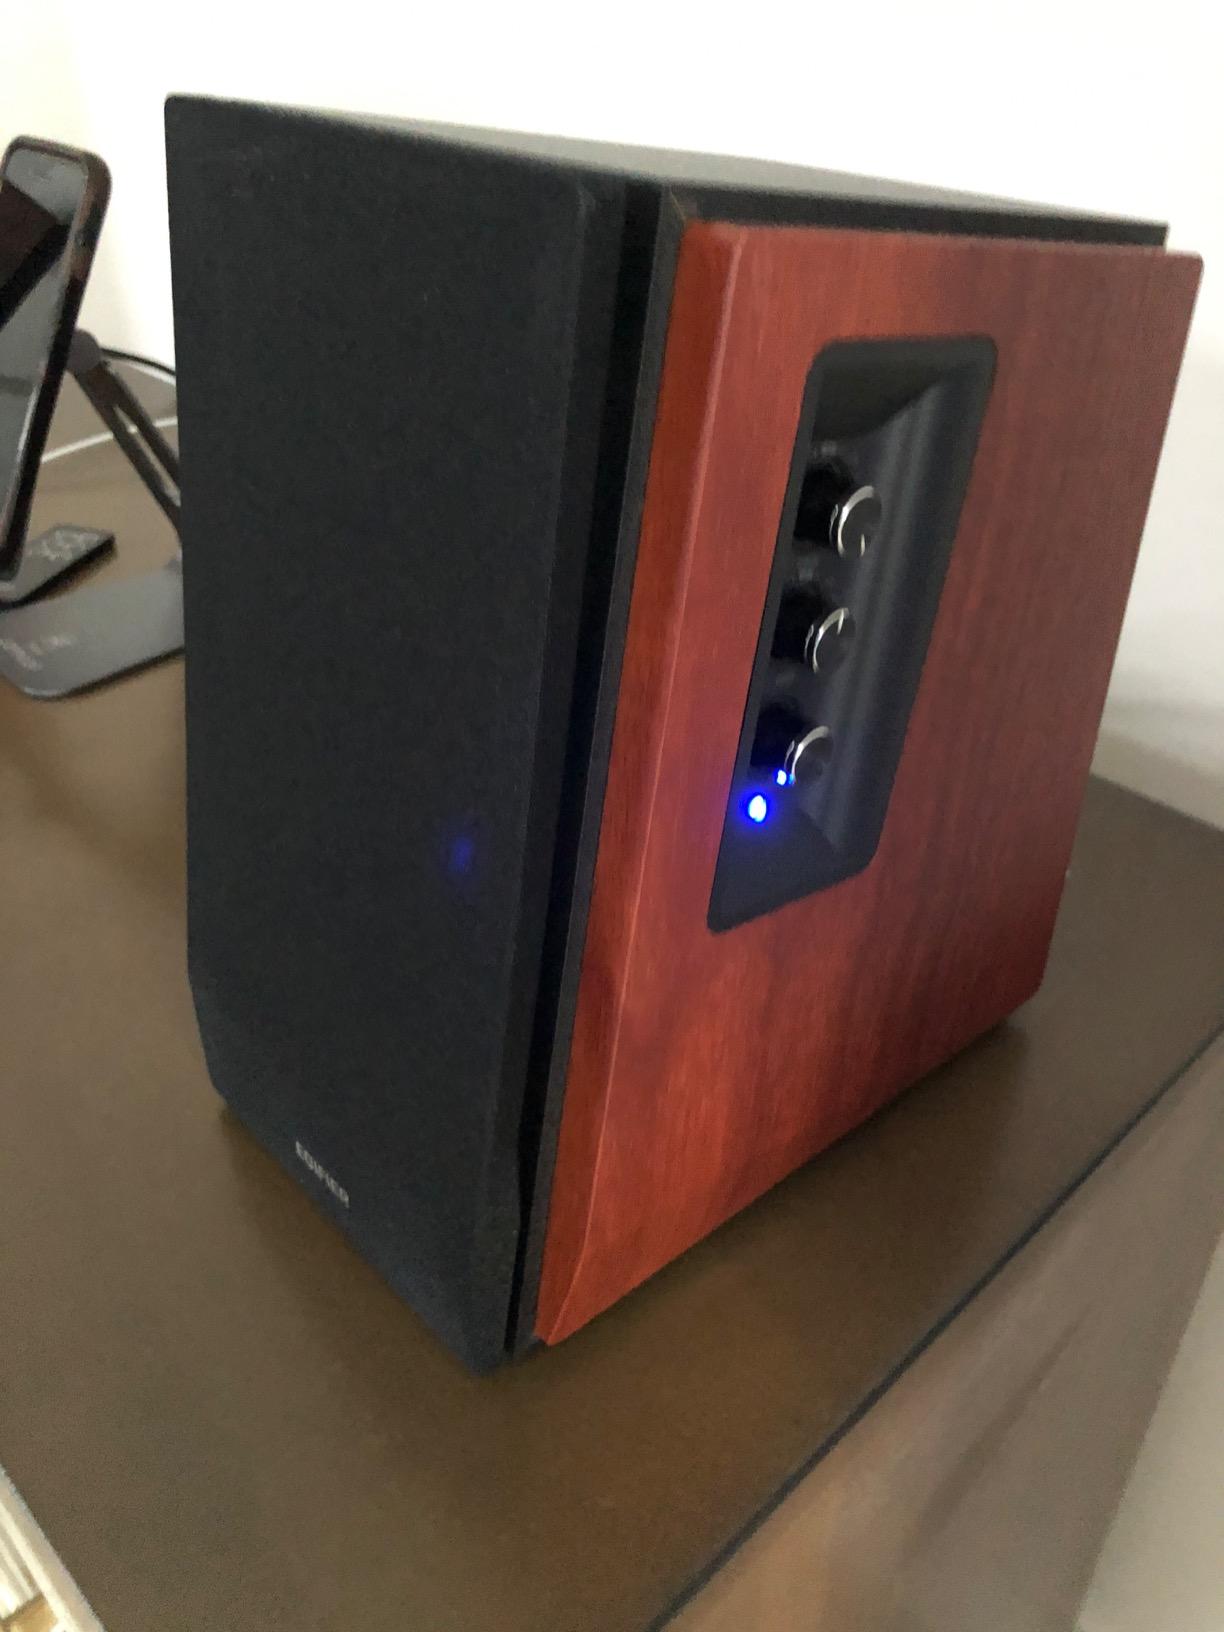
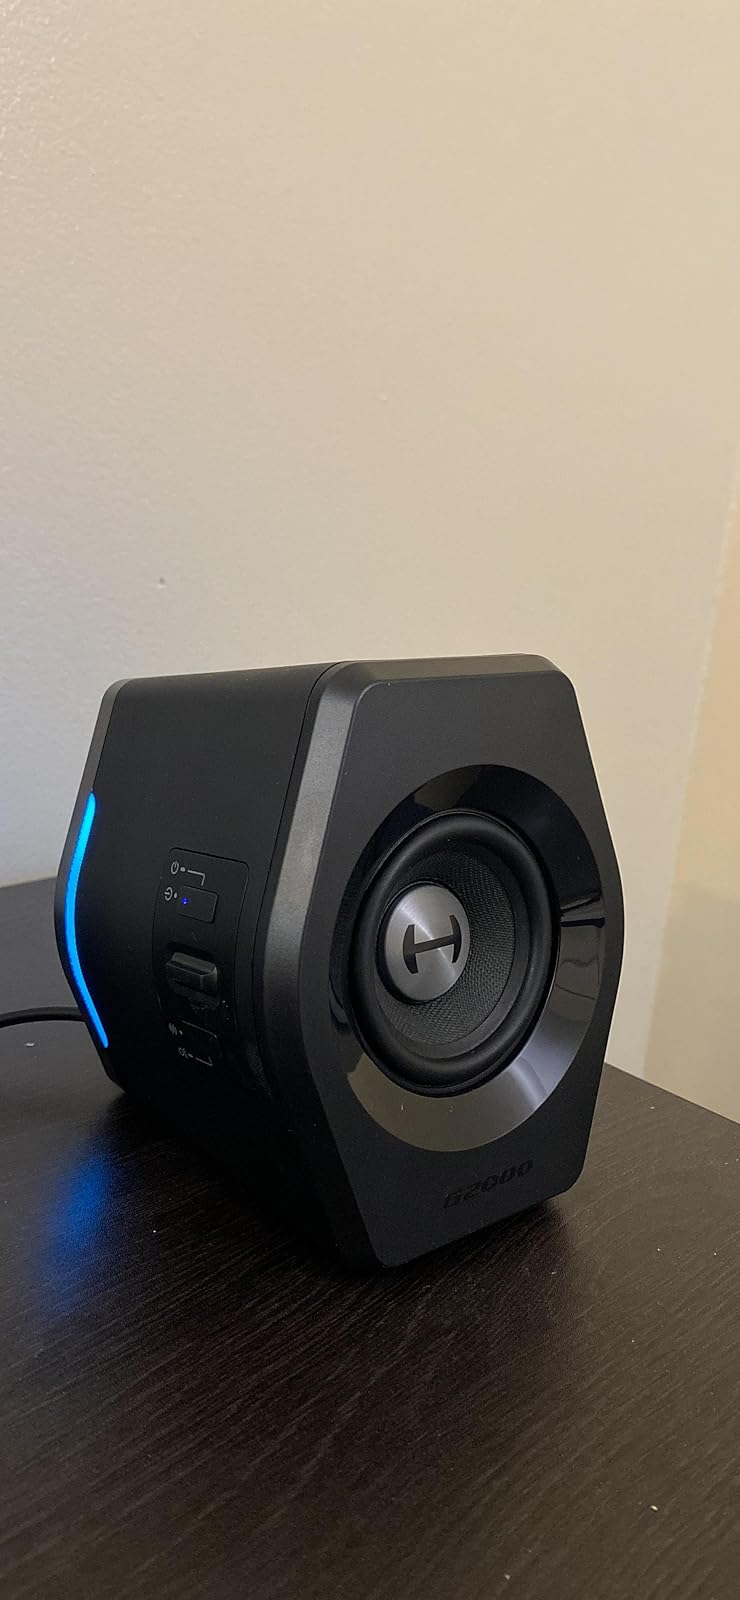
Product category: speaker
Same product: no